Digital badge

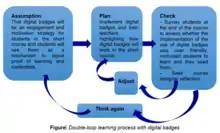
Double-loop learning process with digital badges (Shields & Chugh, 2017, pg 1822)

Digital badge management software helps to create, issue, store, and share digital badges that verify awardees' skills, and credentials. These platforms offer enterprise level security to ensure the badges are secure and private. Using a digital badge platform organizations can issue badges that save time and cost.